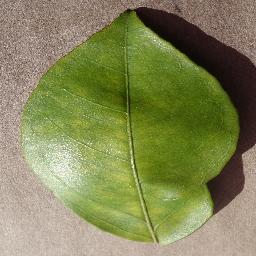
Label: Orange___Haunglongbing_(Citrus_greening)